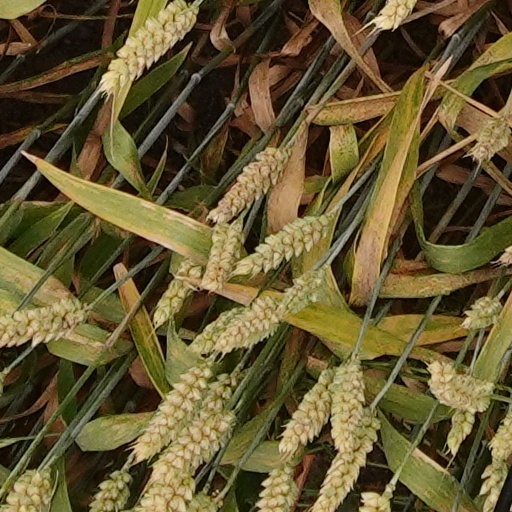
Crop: wheat